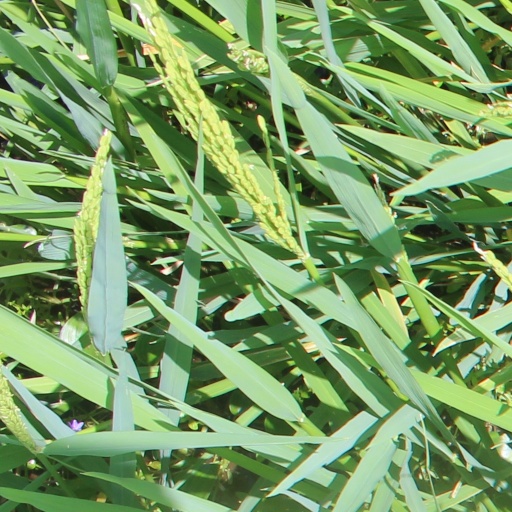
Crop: rice